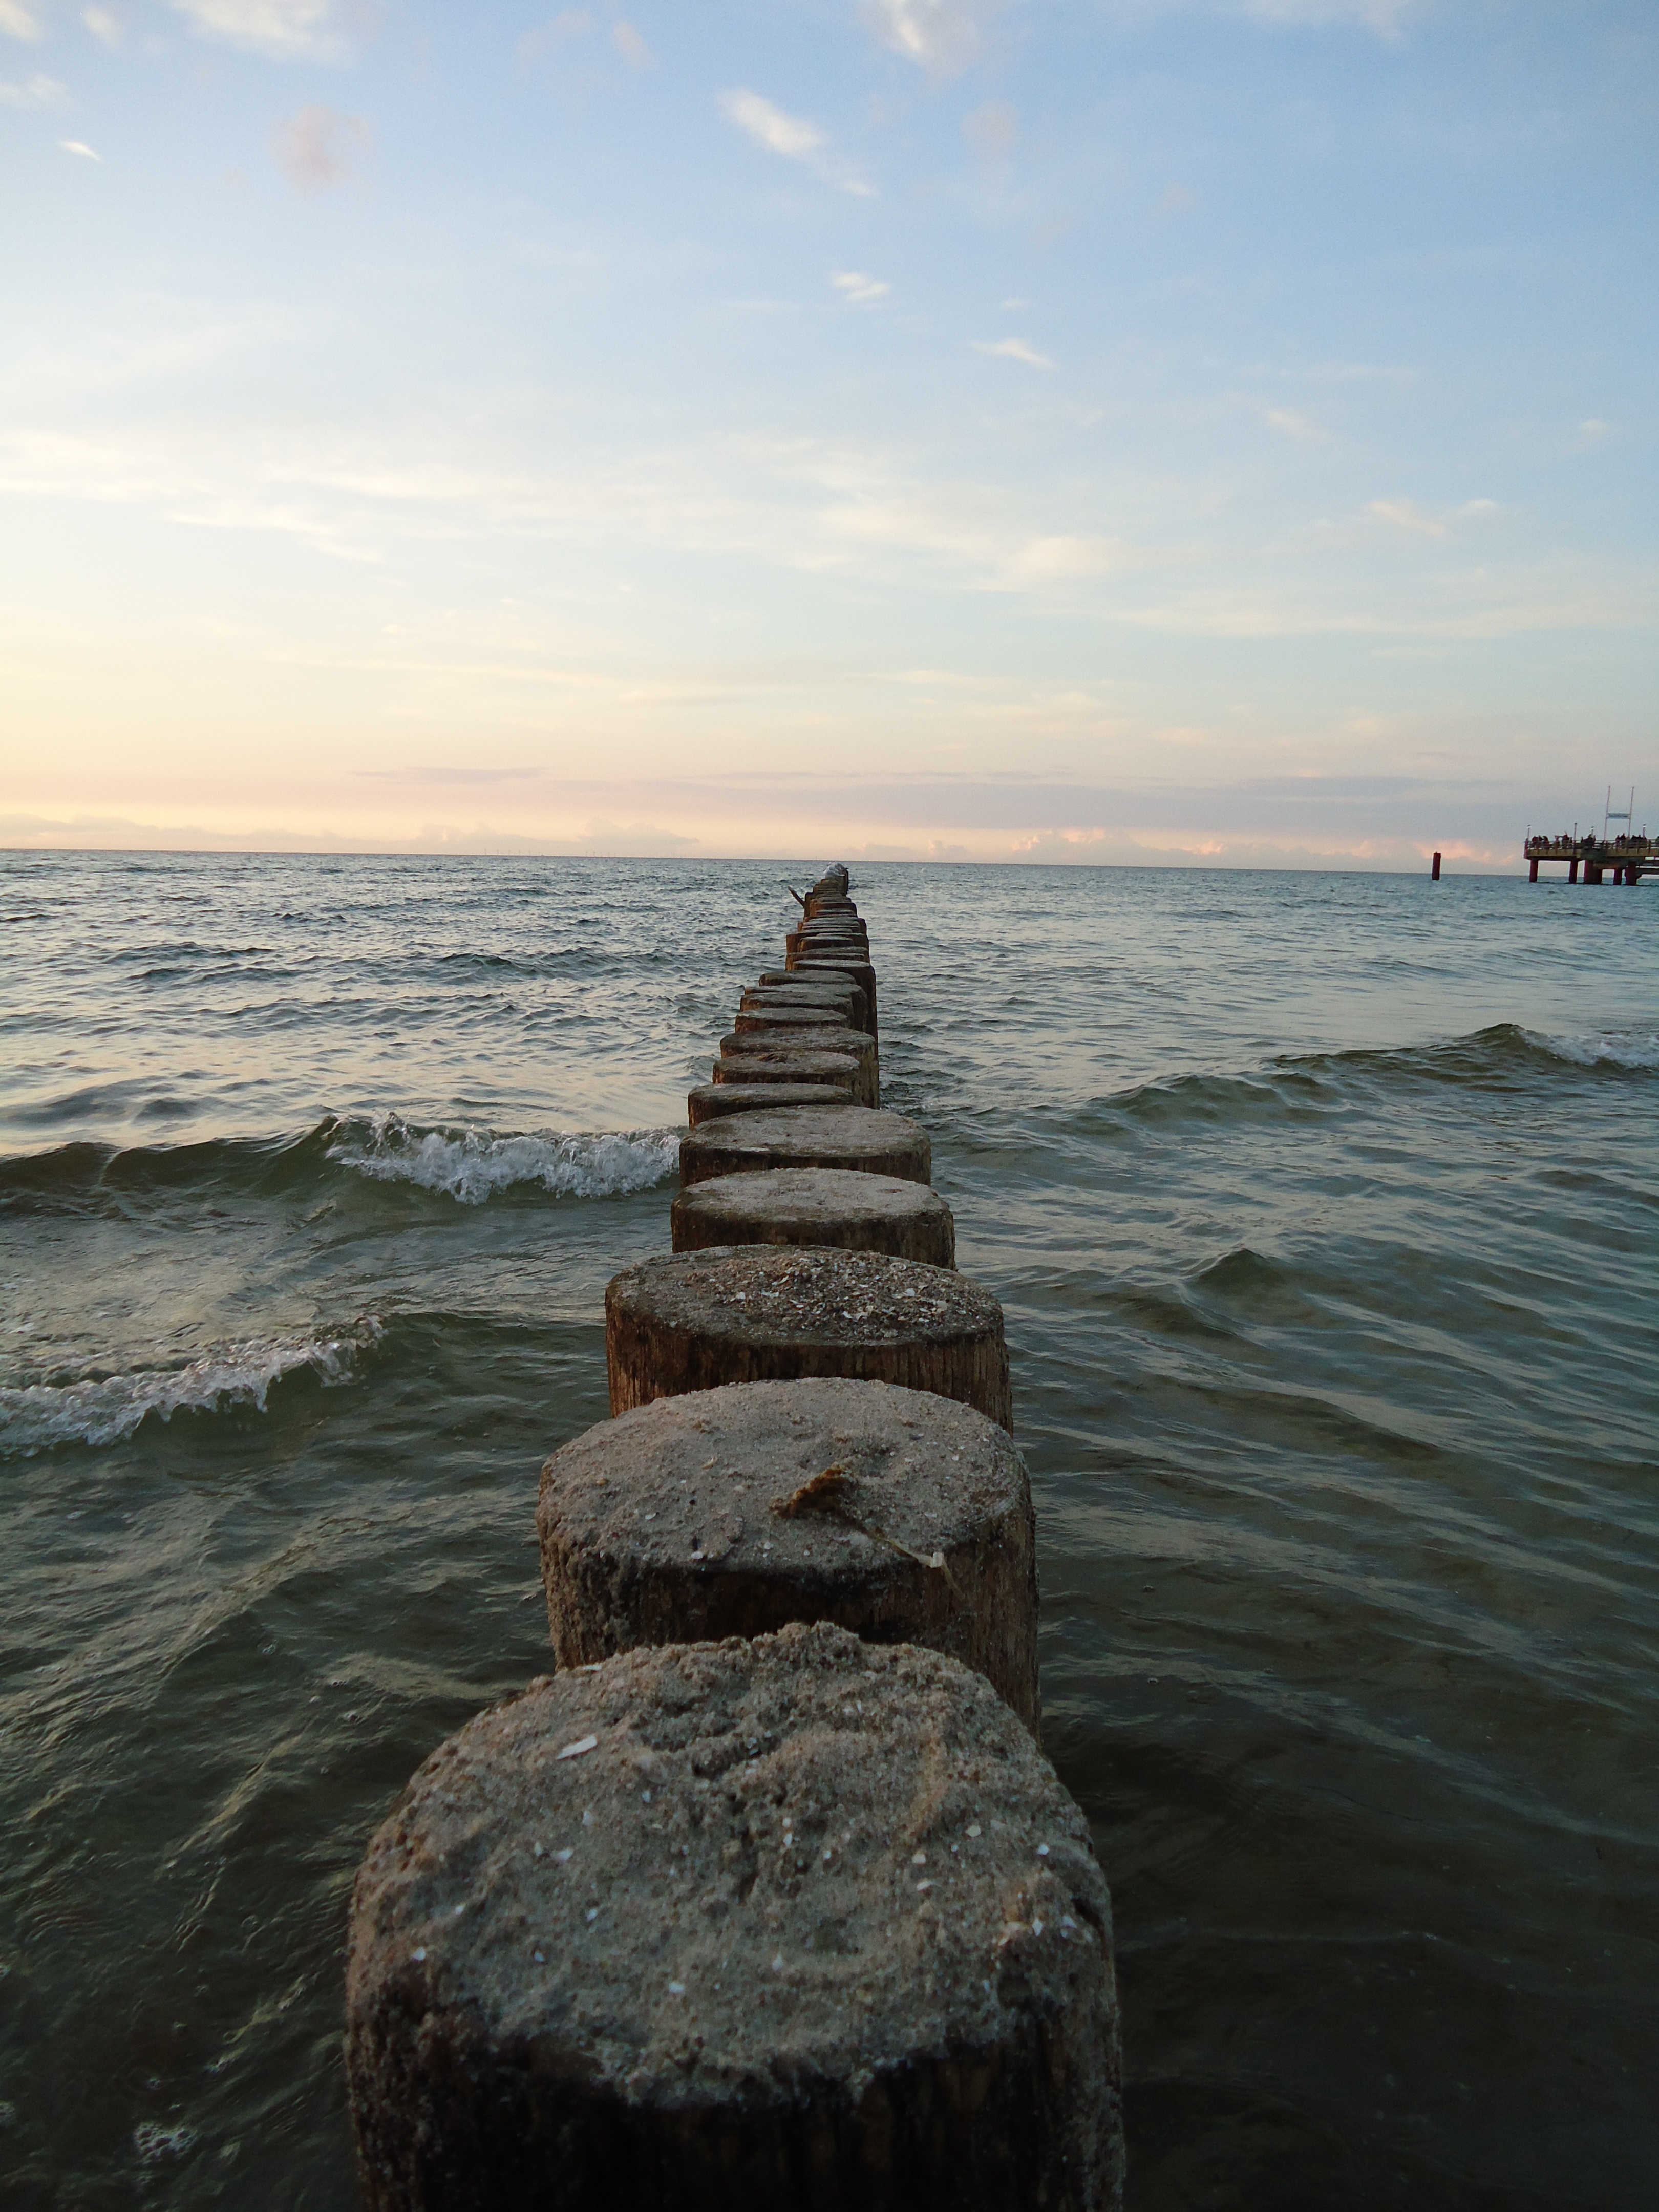
beach, landscape, sea, coast, water, sand, rock, ocean, horizon, wood, sunrise, sunset, morning, shore, wave, cliff, dusk, reflection, vehicle, tower, holiday, bay, rest, terrain, material, body of water, breakwater, cape, baltic sea, northern germany, piles, wind wave